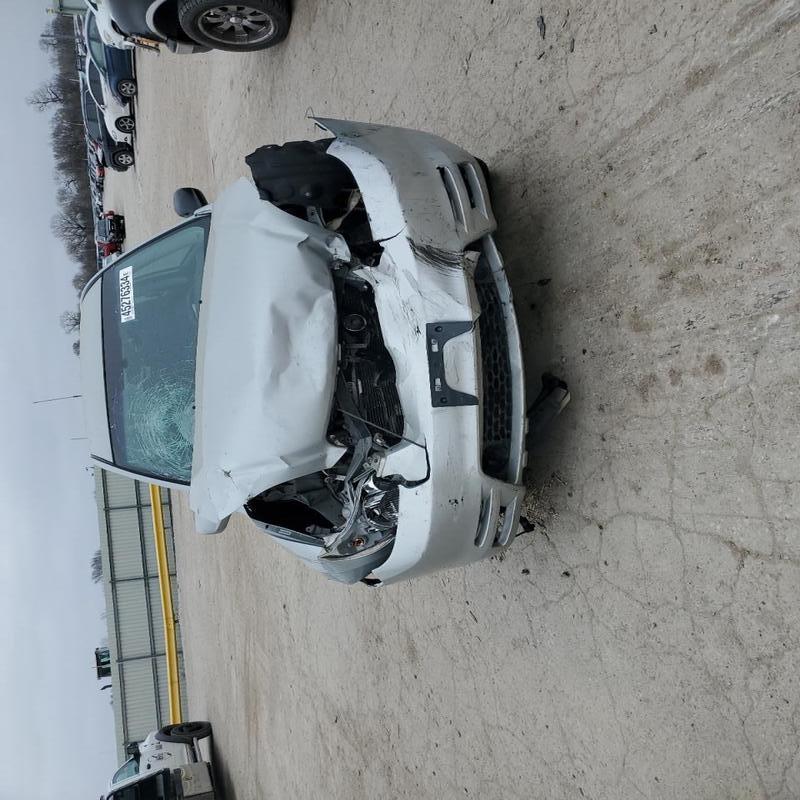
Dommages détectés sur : plaque d'immatriculation avant, pare-choc avant, feu avant droit, feu avant gauche, capot, aile avant droite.
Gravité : majeur